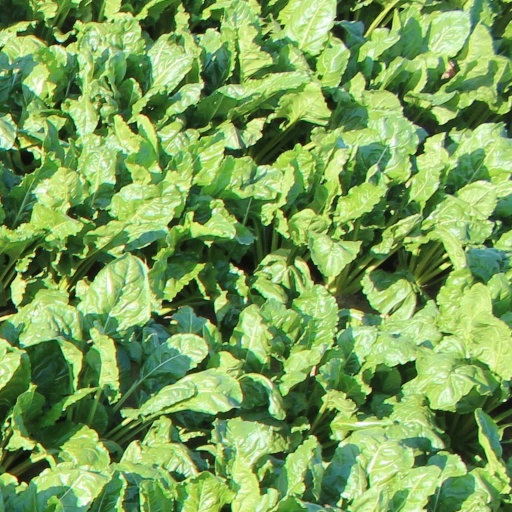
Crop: sugar beet